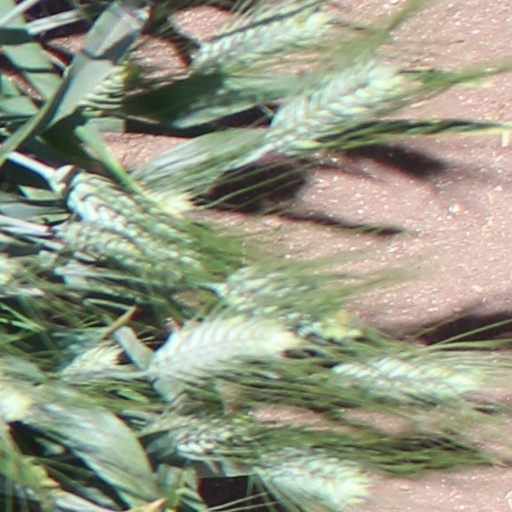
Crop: wheat